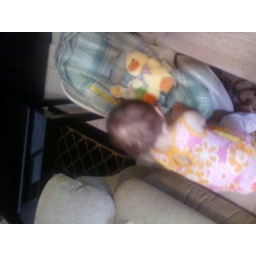
Sarah mommy putting duckies in the car seat